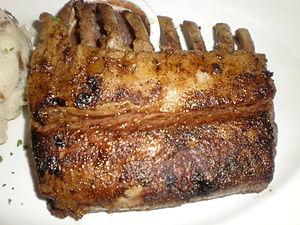
Le carré est un morceau de viande d'agneau, de bœuf, de mouton ou de porc rassemblant l'ensemble des côtes découvertes, secondes et premières.